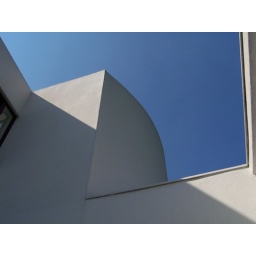
Another shot against the blue sky above Savoye